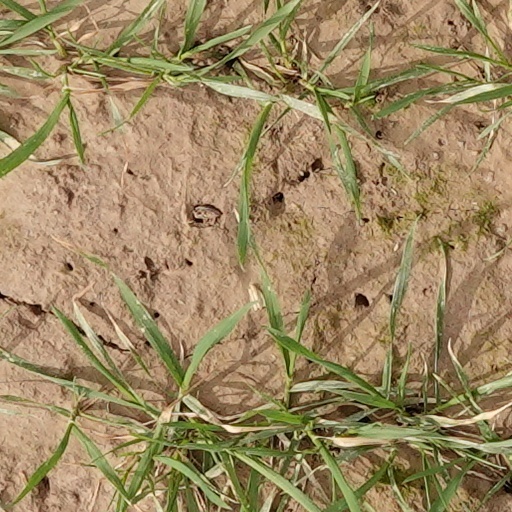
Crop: wheat